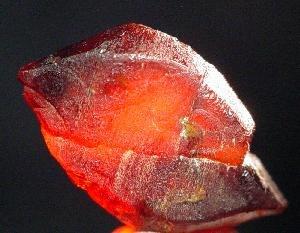
Le Pamir est un massif de haute montagne centré sur l'Est du Tadjikistan avec des prolongements en Afghanistan, en République populaire de Chine et au Kirghizistan. Situé à la jonction entre plusieurs systèmes orographiques d'Asie centrale et du Tibet, il possède trois sommets principaux de plus de 7 000 mètres dont le pic Ismail Samani, généralement considéré comme son point culminant à 7 495 mètres d'altitude, ce qui a valu au massif le qualificatif de « toit du monde ». Son nom s'applique aussi bien à un certain type de vallée glaciaire plus fertile que les montagnes et les plateaux qui les entourent. Ces derniers sont généralement soumis à des conditions climatiques extrêmes, avec des précipitations très faibles et des écarts de températures importants, en particulier dans la moitié orientale désertique du massif. Toutefois, le Pamir est l'une des régions qui abritent le plus de glaciers en dehors des pôles, dont le glacier Fedtchenko avec 77 kilomètres de long. Ceci lui permet d'être parcouru par un grand nombre de rivières appartenant aux bassins de l'Amou-Daria à l'ouest et du Tarim à l'est, et de contenir des centaines de lacs.